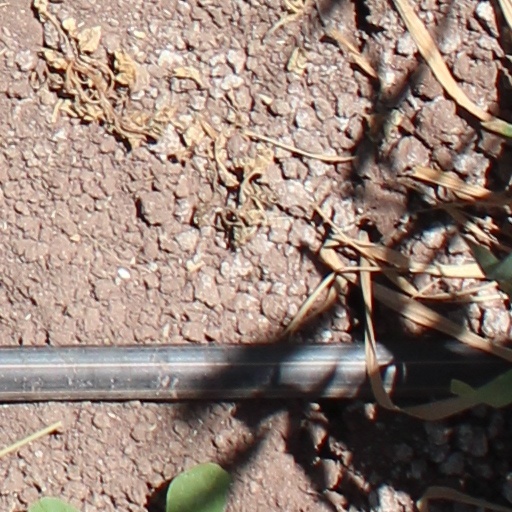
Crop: wheat